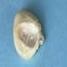
Maize quality: Good